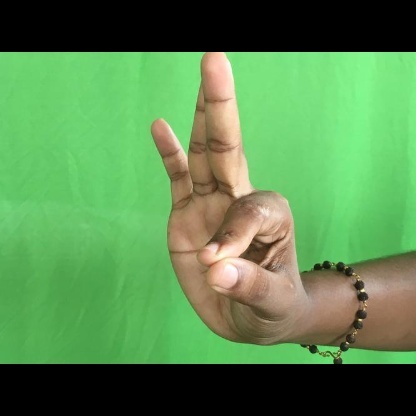
Mudra: Hamsasyam